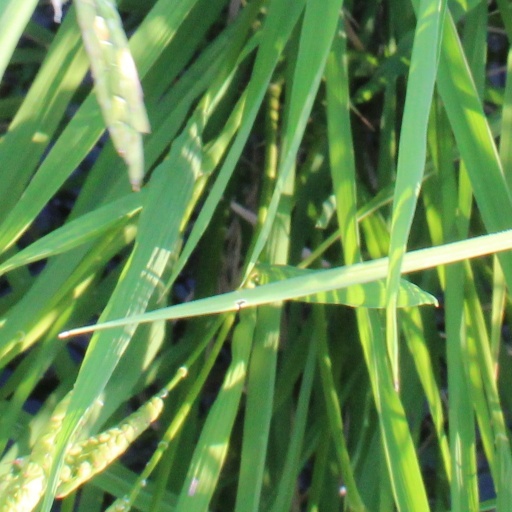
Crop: rice